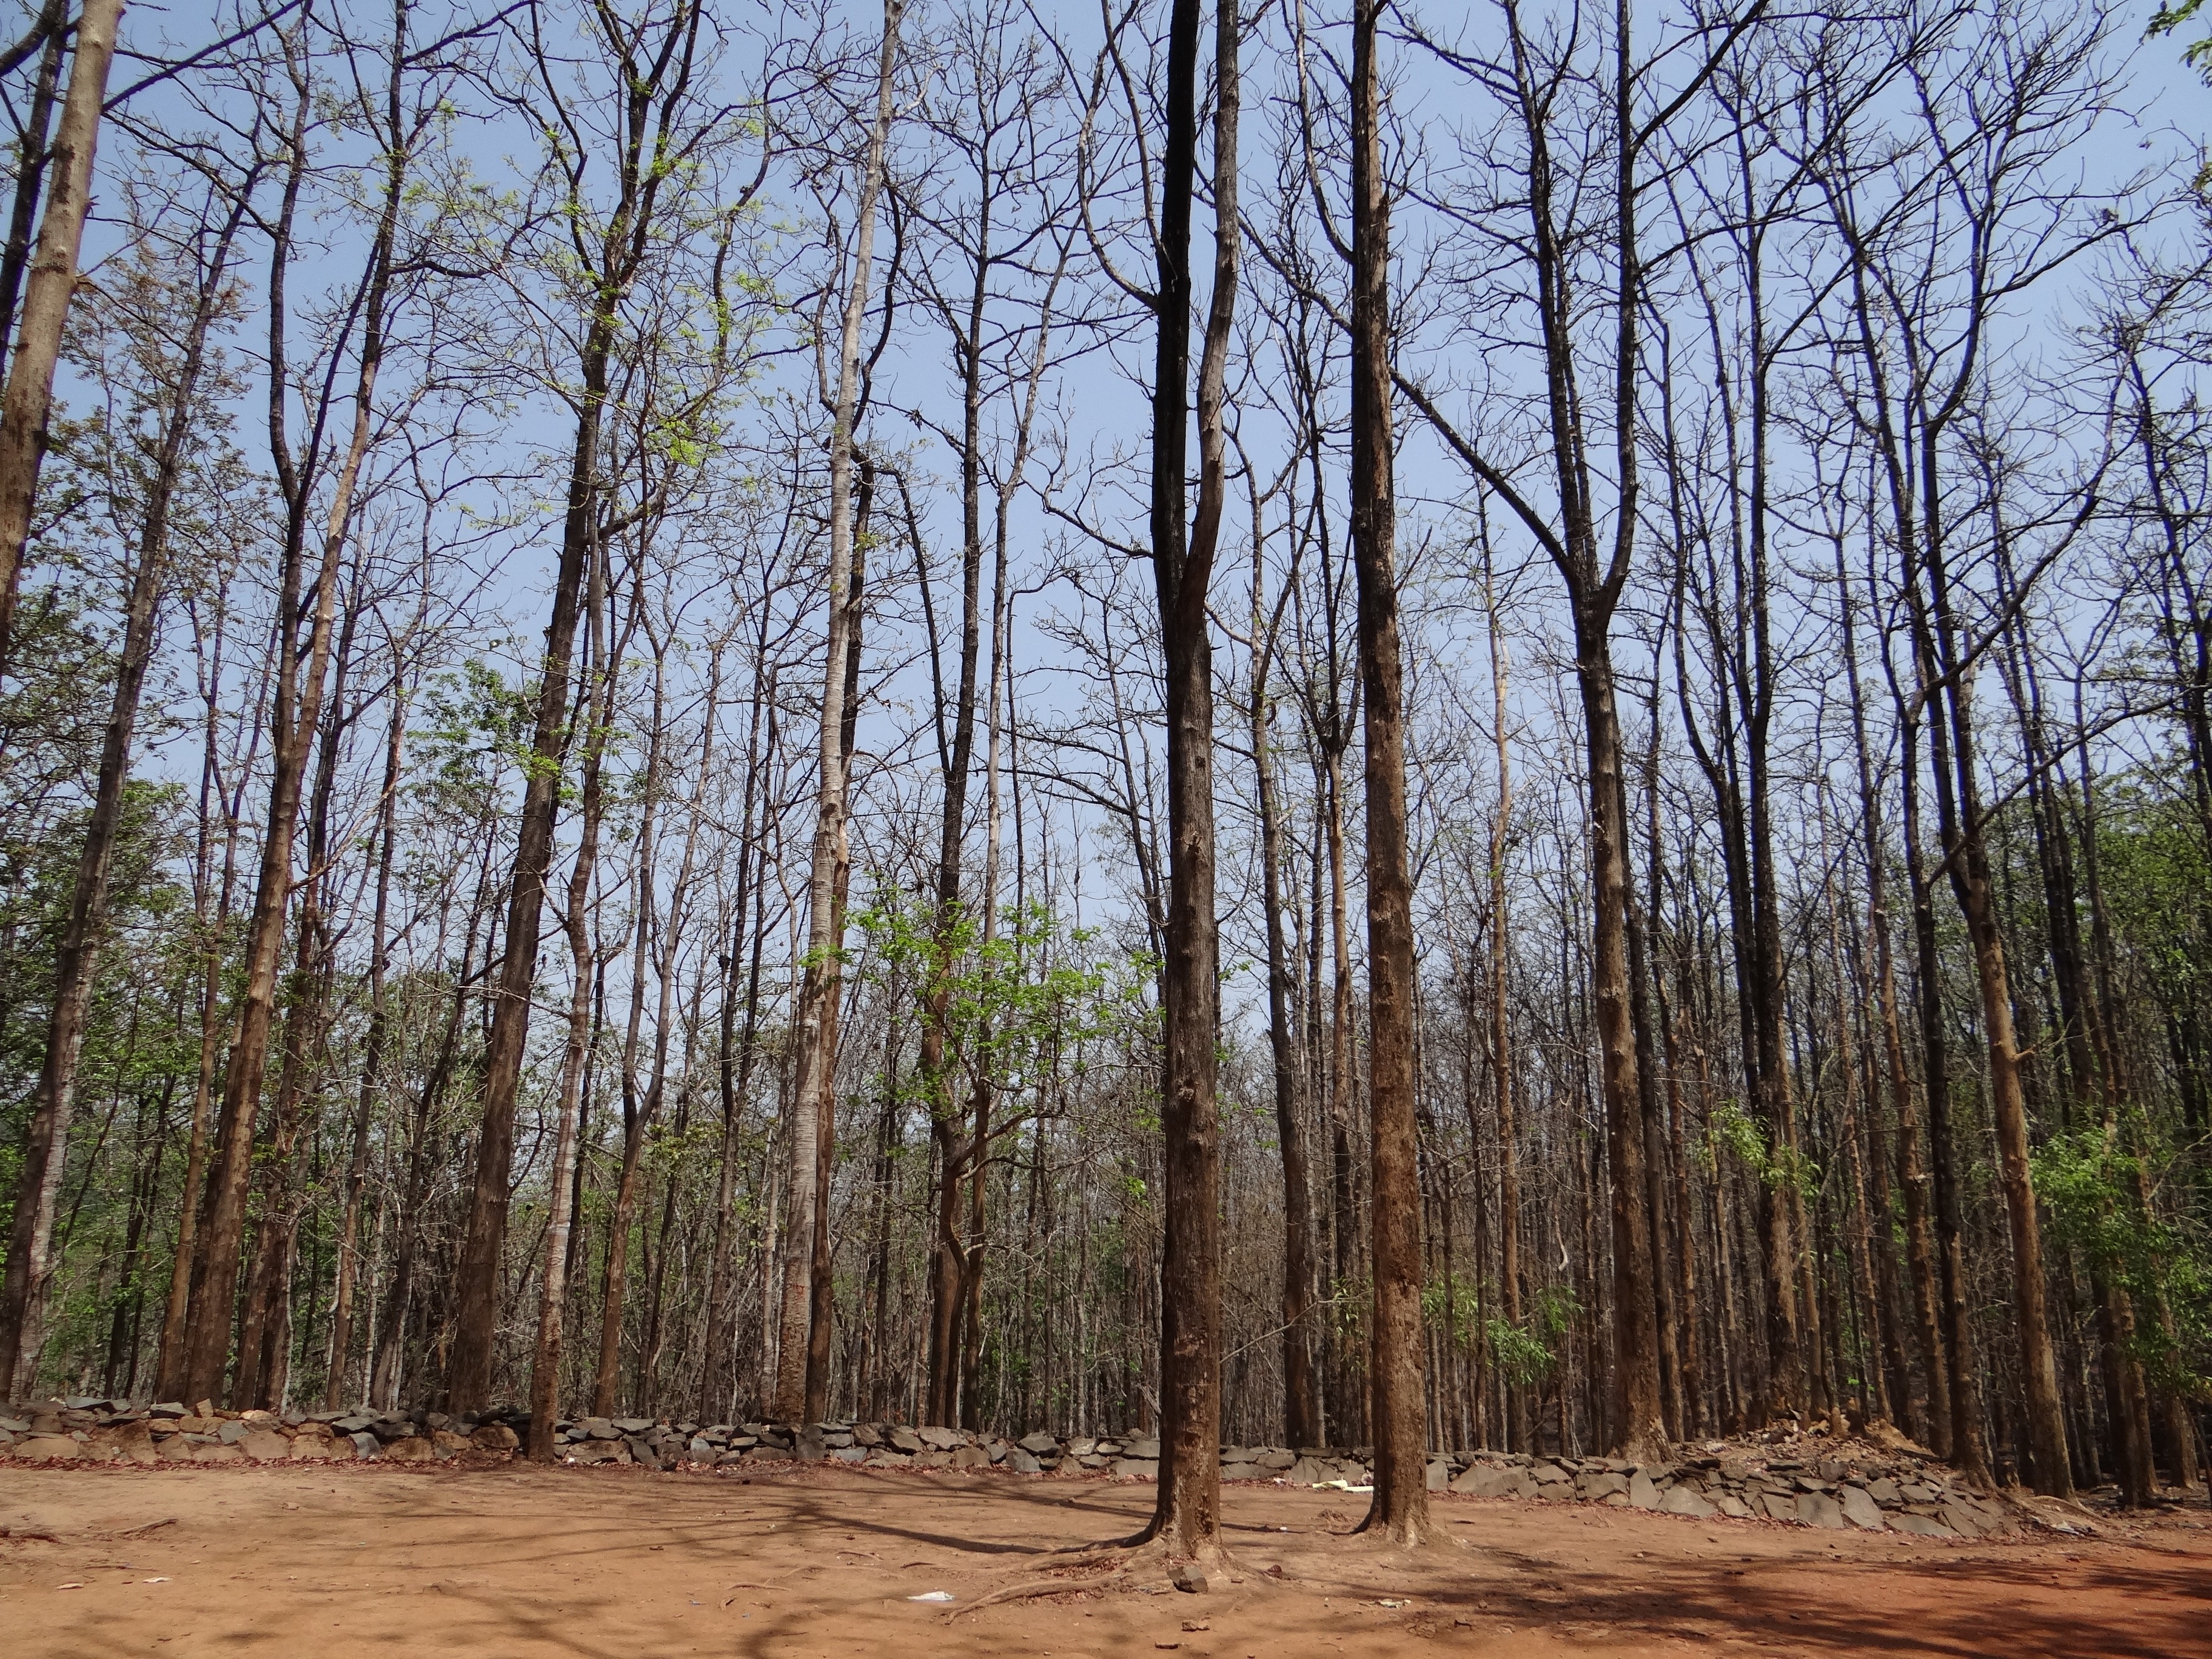
tree, forest, wilderness, plant, trail, travel, wild, soil, savanna, forests, wetland, india, woodland, habitat, ecosystem, karnataka, dandeli, biome, natural environment, woody plant, temperate broadleaf and mixed forest, temperate coniferous forest